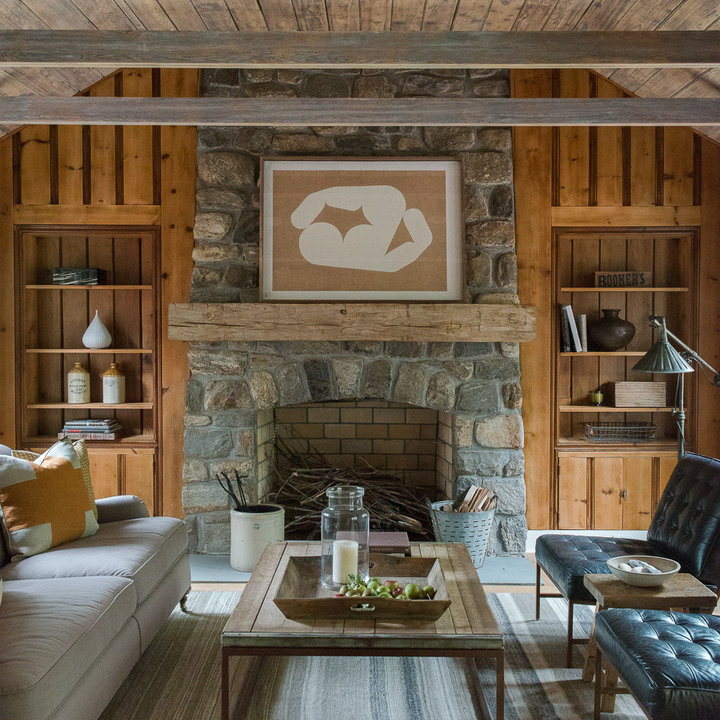
Style: Vintage